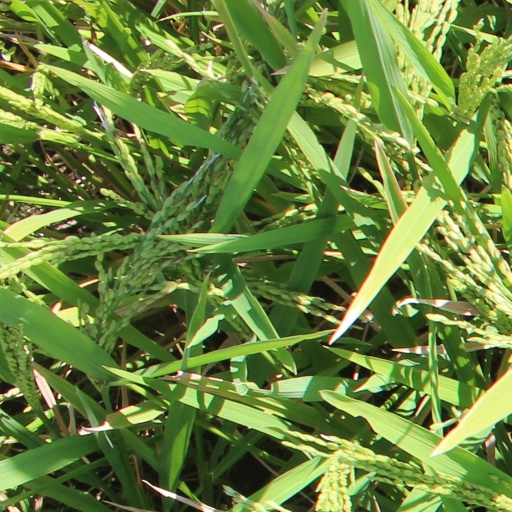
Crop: rice